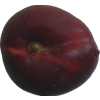
Label: nectarine_flat